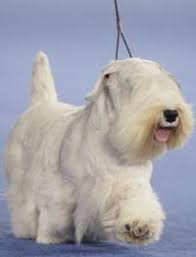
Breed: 211-n000058-Sealyham_terrier